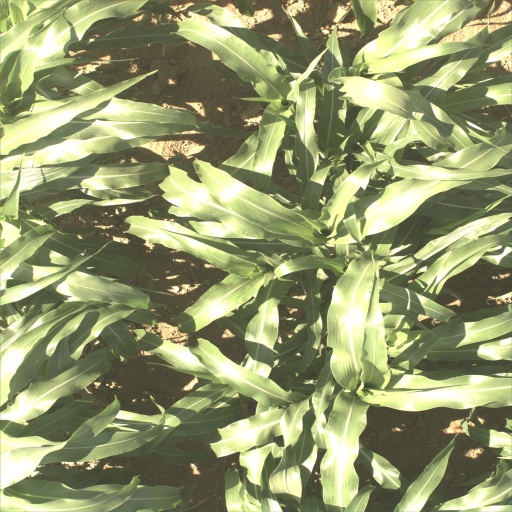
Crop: sorghum